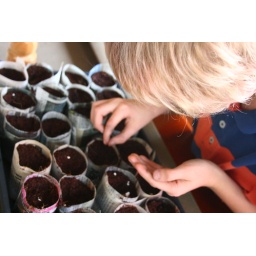
Zeb planting seeds in newspaper pots